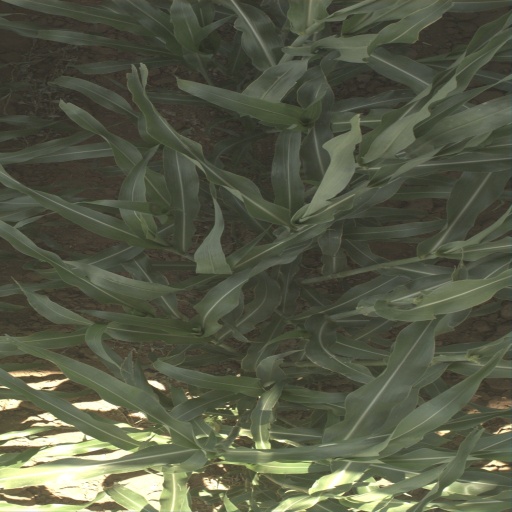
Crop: sorghum